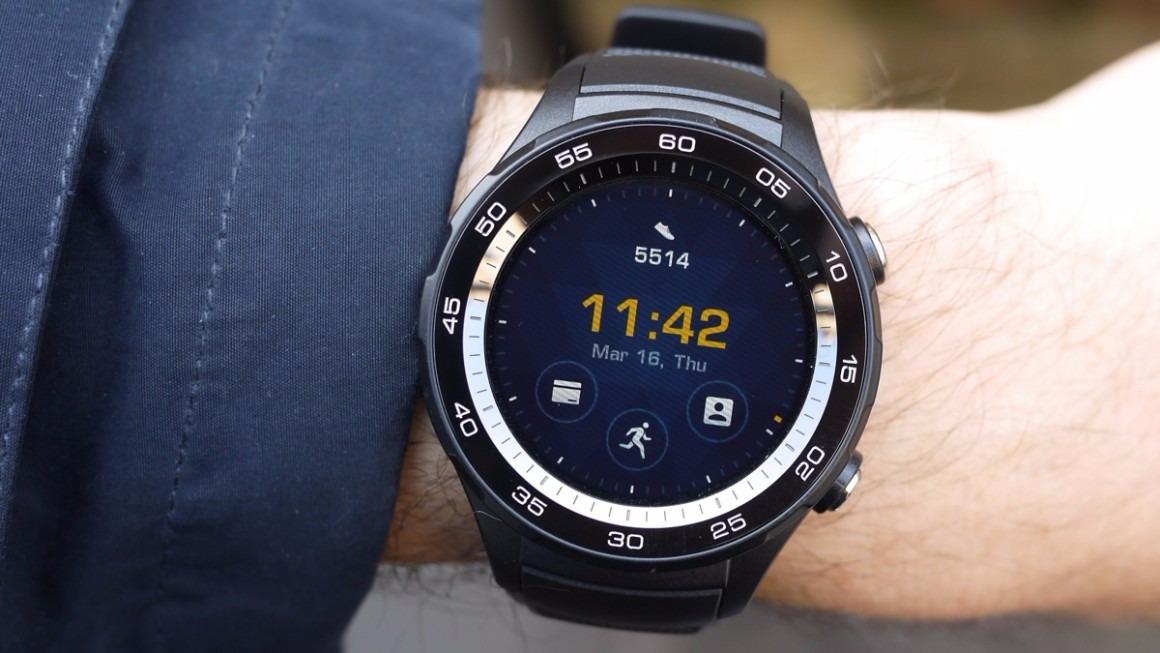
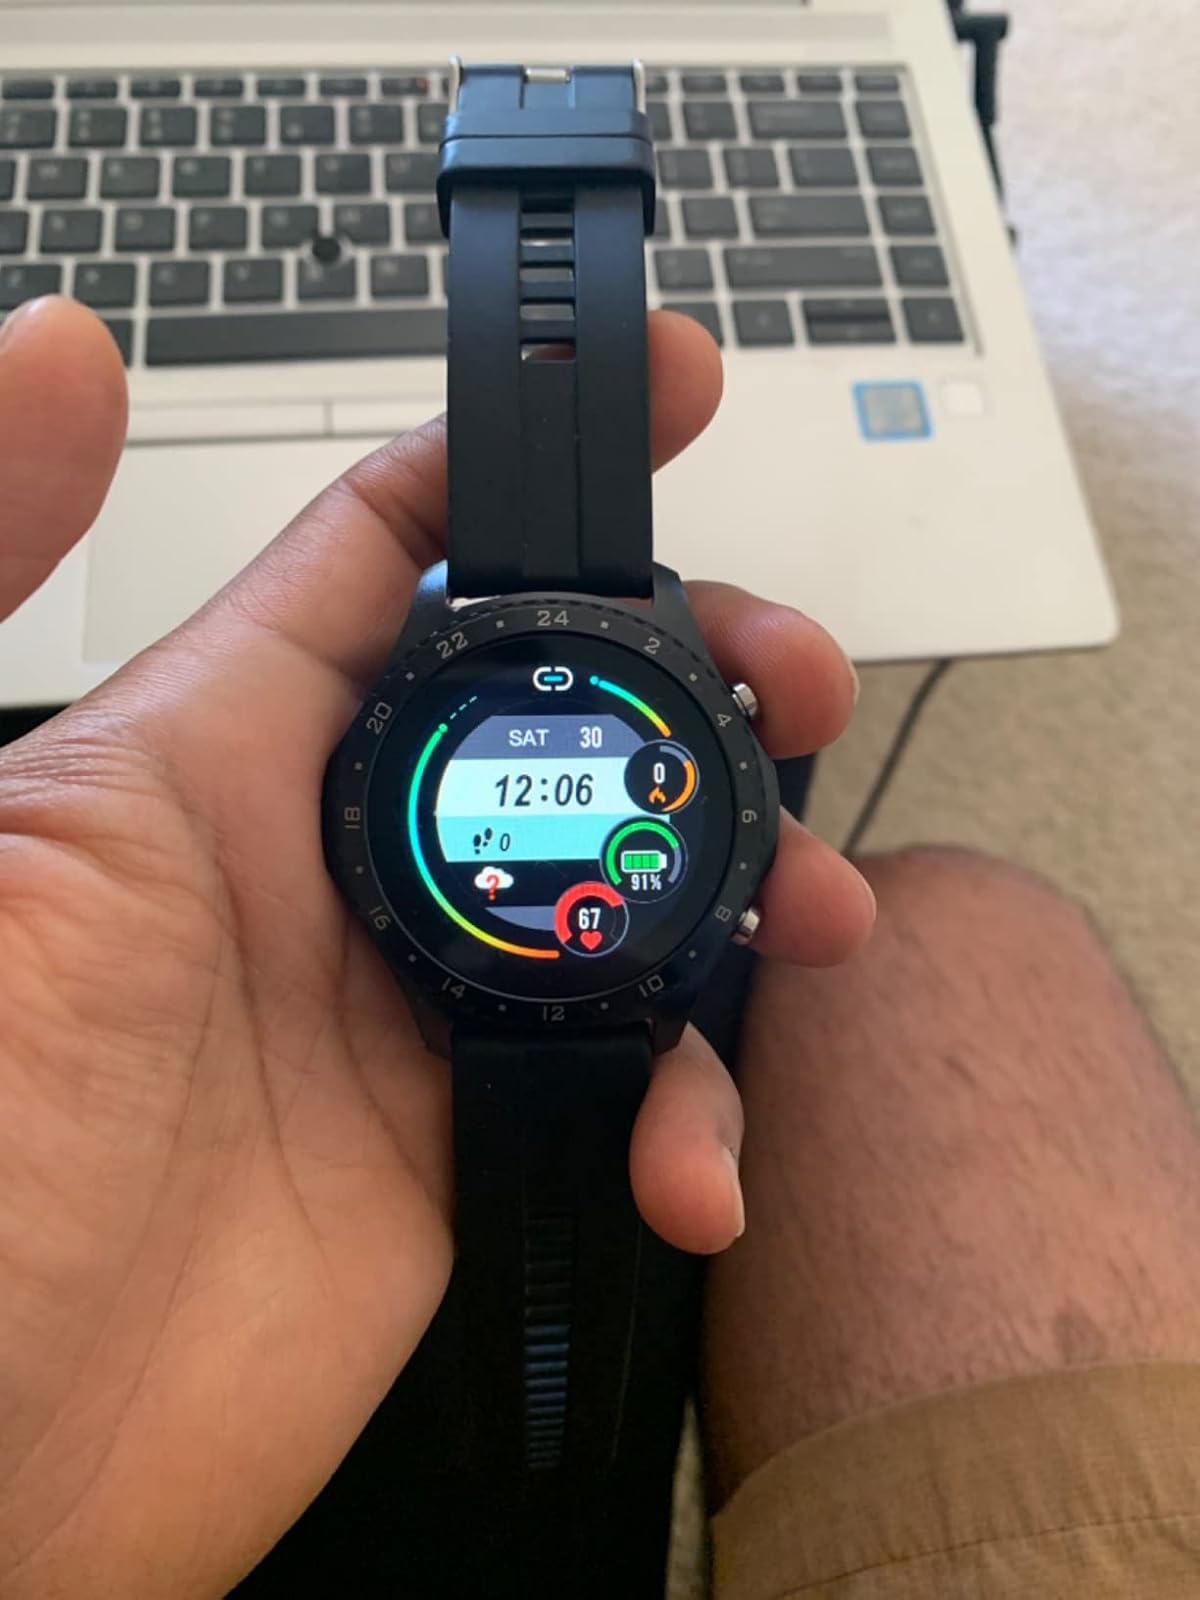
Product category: smartwatch
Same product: no